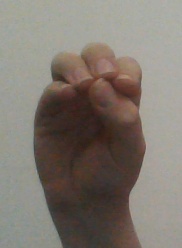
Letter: ha